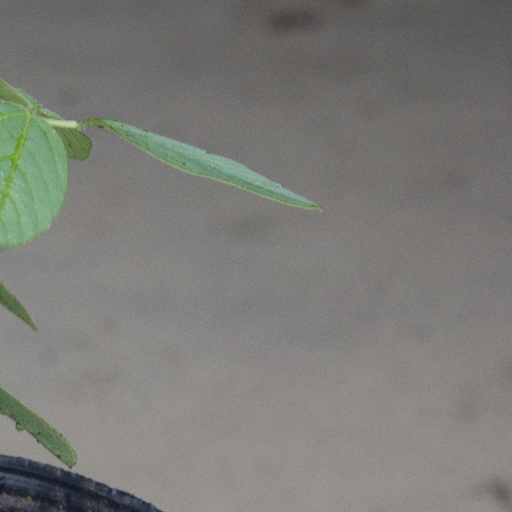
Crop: soybean